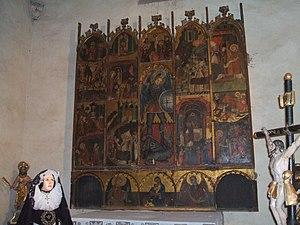
Cathédrale d'Elne (Pyrénées-Orientales, Languedoc-Roussillon, France)
La cathédrale Sainte-Julie-et-Sainte-Eulalie d'Elne est le siège de l'évêque d'Elne dont le diocèse recouvrait les comarques catalanes du Roussillon, du Vallespir et du Conflent à sa création en 571. Elle domine la ville et ses environs depuis l'éminence sur laquelle elle est bâtie, aujourd'hui « ville haute ». Construite aux XIᵉ et XIIᵉ siècles, monument majeur de l'art roman catalan, elle fut le siège de l'évêché de cette partie septentrionale de la Catalogne du VIᵉ siècle jusqu'en 1602, lorsqu'il fut transféré à Perpignan. Elle est dédiée à sainte Julie et à sainte Eulalie de Mérida.